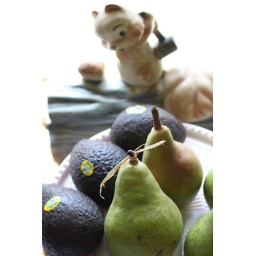
in the kitchen, sitting on a pink milk glass cake stand